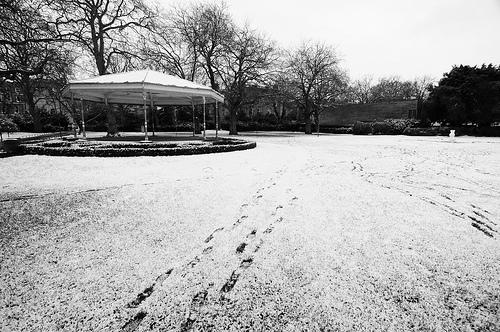
Weather: snow or frosty